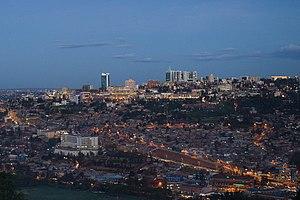
Kigali est la capitale du Rwanda, centre économique et administratif du pays. Sa population est d'environ un million d'habitants. La ville est construite sur plusieurs collines.